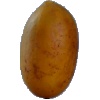
Label: Cucumber Ripe 2